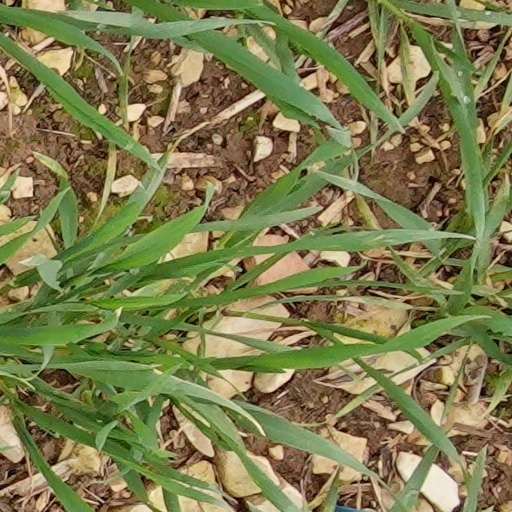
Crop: wheat